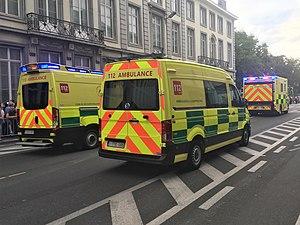
Ambulances Aide Médicale Urgente belges avec couleurs ""Battenburg"" au défilé national le 21 juillet 2018 (arrière)
Les marquages Battenburg ou marquages Battenberg sont des marquages haute visibilité principalement utilisés sur les flancs des véhicules des services d'urgence dans plusieurs pays européens, ainsi qu'en Nouvelle-Zélande, en Australie, à Hong Kong et à Trinité-et-Tobago. Le nom vient de son apparence similaire à la coupe transversale d'un gâteau Battenberg.